Flaugnarde
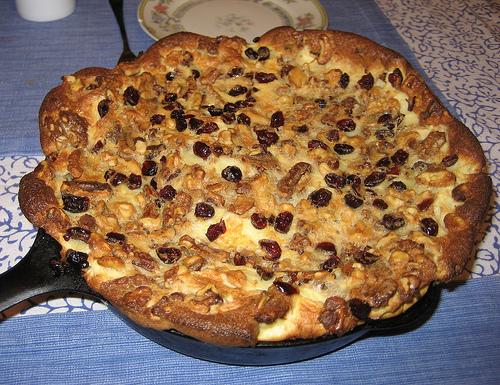
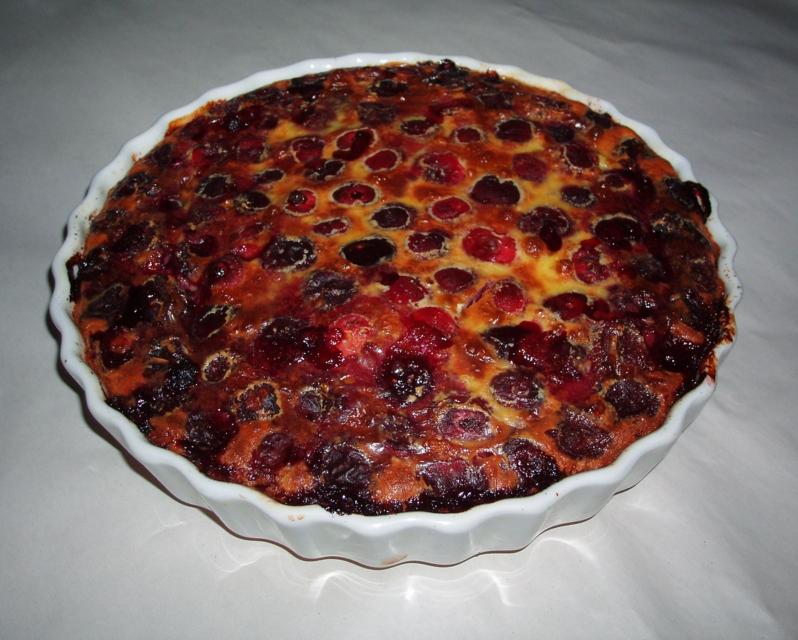
Also known as:
ca - Catalan: Flonyarda
fr - French: Flaugnarde
he - Hebrew: פלוניארד
it - Italian: Flaugnarde
ja - Japanese: フロニャルド
jv - Javanese: Flaugnarde
oc - Occitan: Flaunharda
ru - Russian: Флонярд
sq - Albanian: Flaugnarde
th - Thai: โฟลญาร์ด
uk - Ukrainian: Флонярд
Category: pancake (flan pancake)
Cuisine: French
Associated cuisines: French
Area: France
Countries: France
Region: Western Europe, , , ,
The dish is a baked dessert with fruit arranged in a buttered dish and covered with a thick flan-like batter. It is made with apples, peaches, pears, plums, prunes or other fruits. Resembling a sweet batter pudding or large pancake, the dish is dusted with confectioner's sugar and can be served either warm or cold.